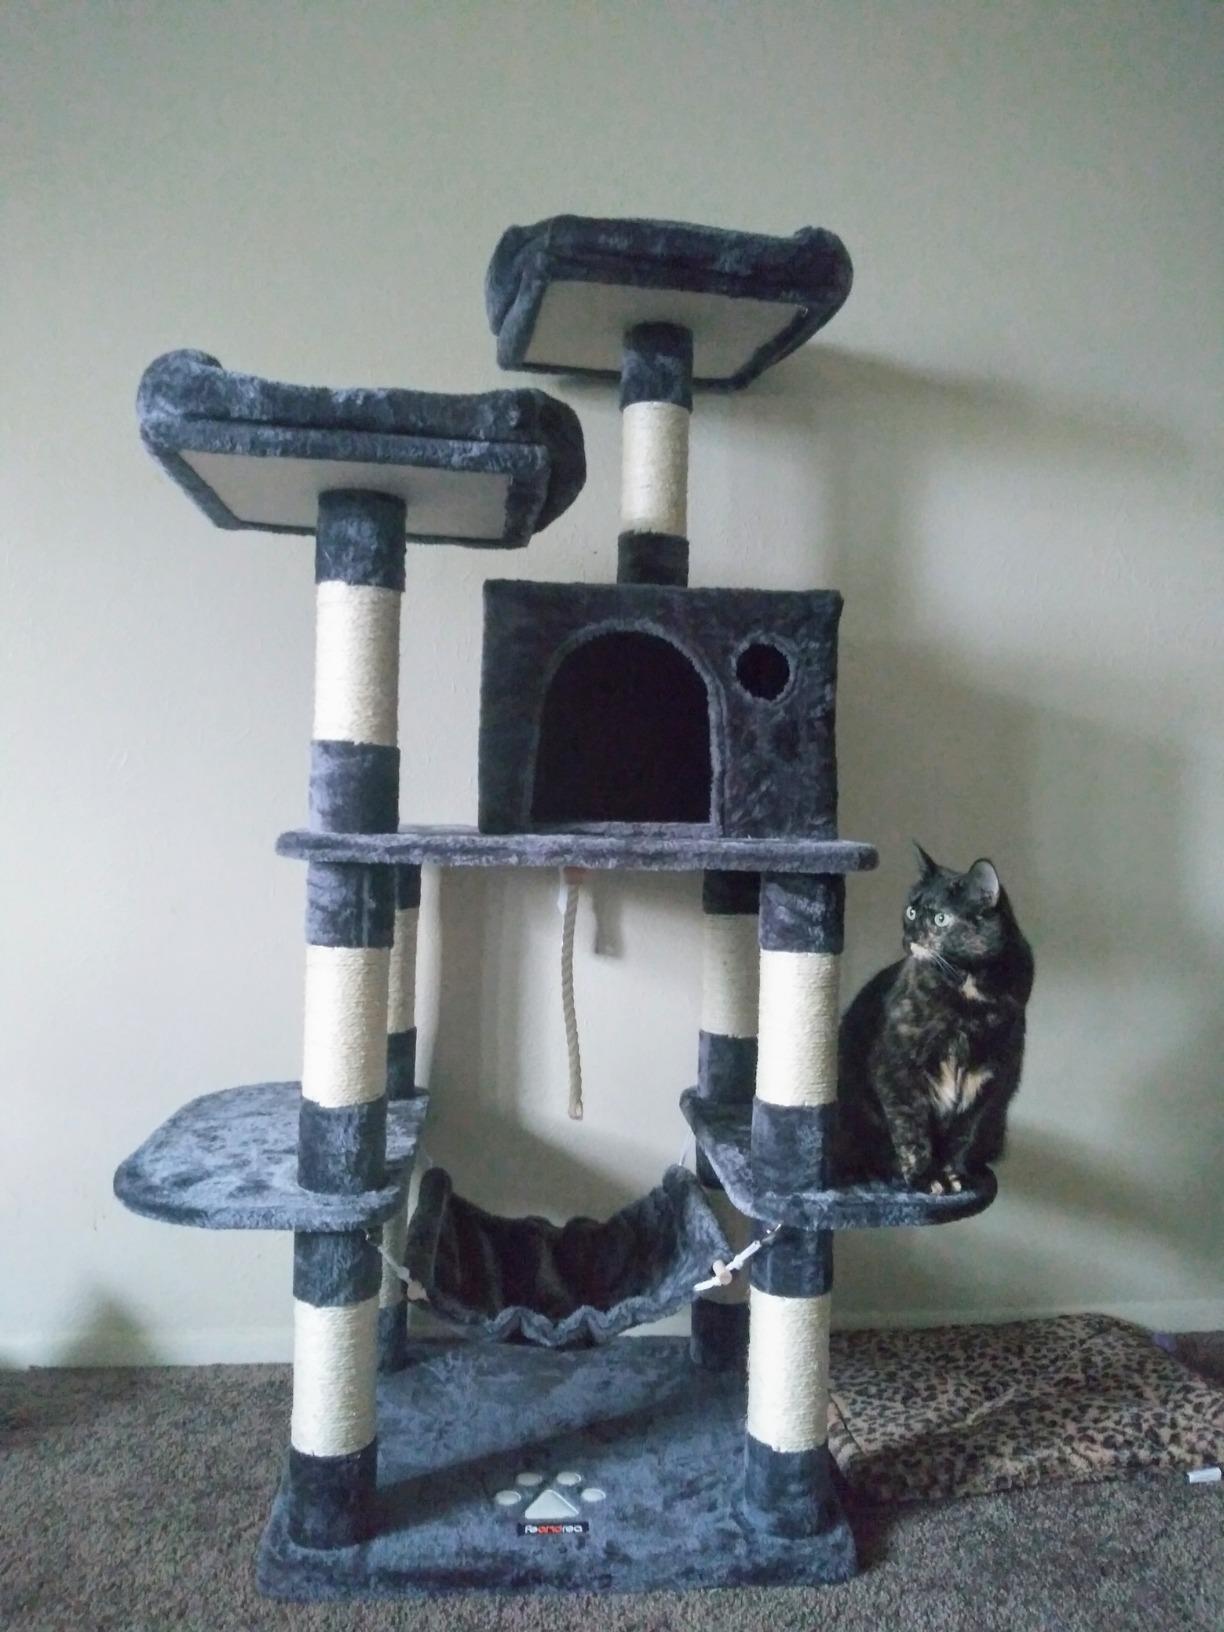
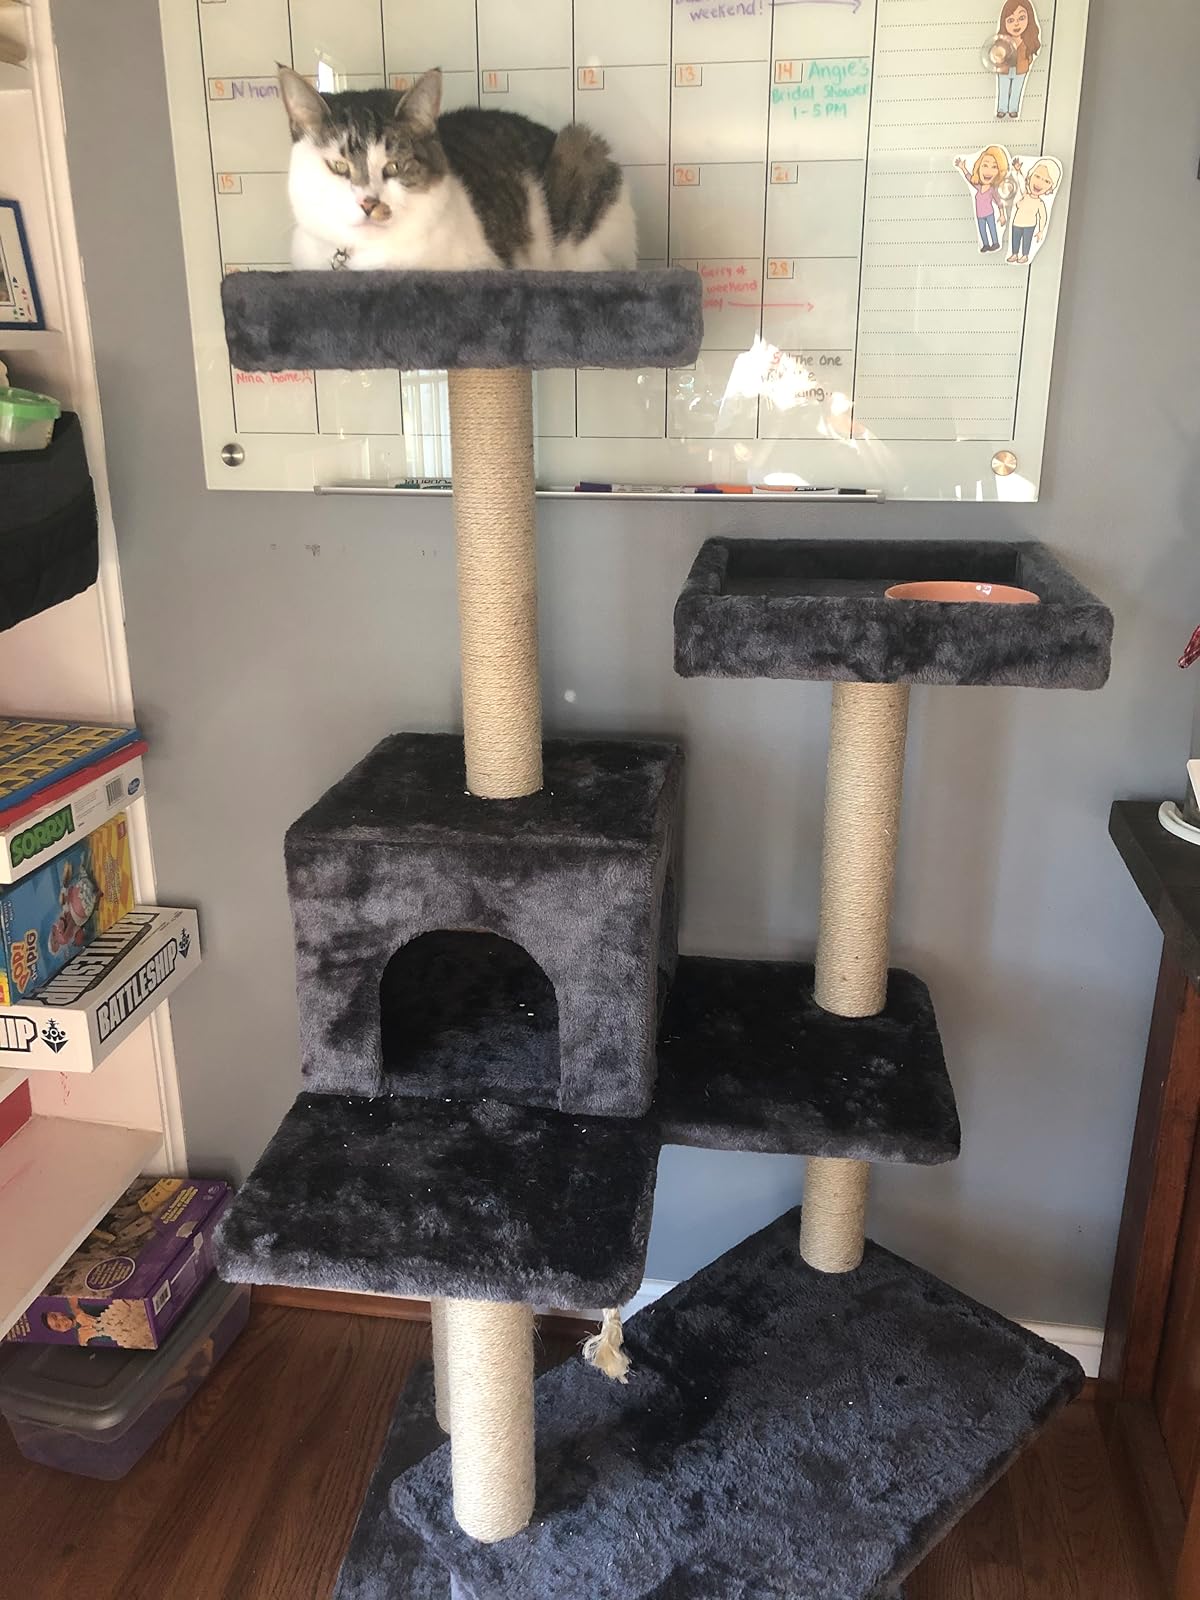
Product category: items_cat tree
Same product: no